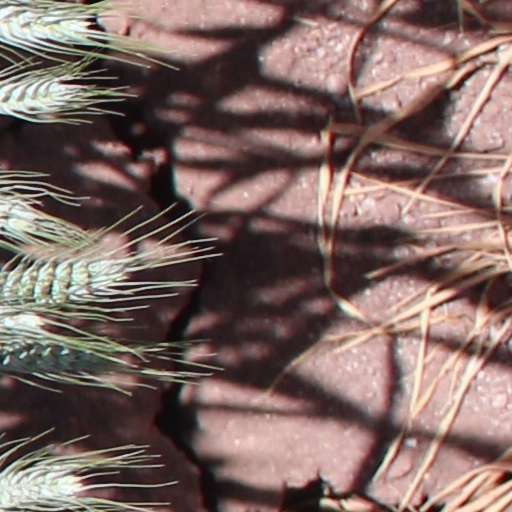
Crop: wheat